Praga E.114

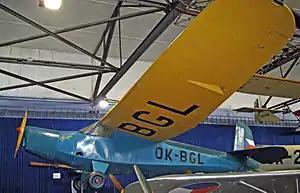
Praga E.114M Air Baby OK-BGL on display at the Prague Aviation Museum, Kbely in May 2008

The Praga E.114 was a single-engine sport airplane, designed and manufactured by the Czechoslovak company ČKD-Praga. Due to its light weight it was also called Air Baby.